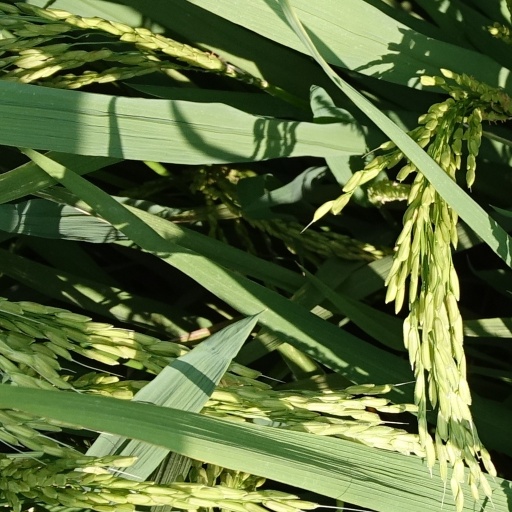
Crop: rice